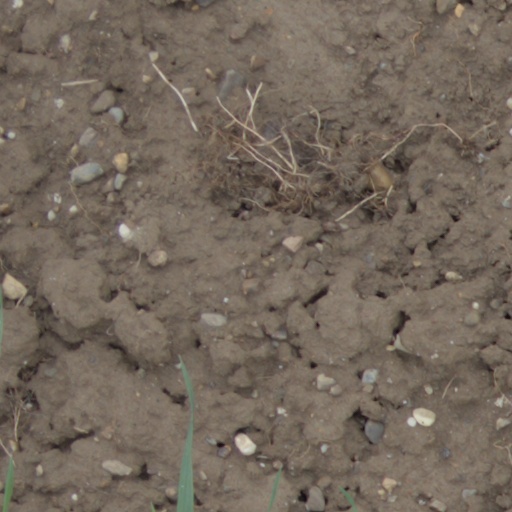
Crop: wheat